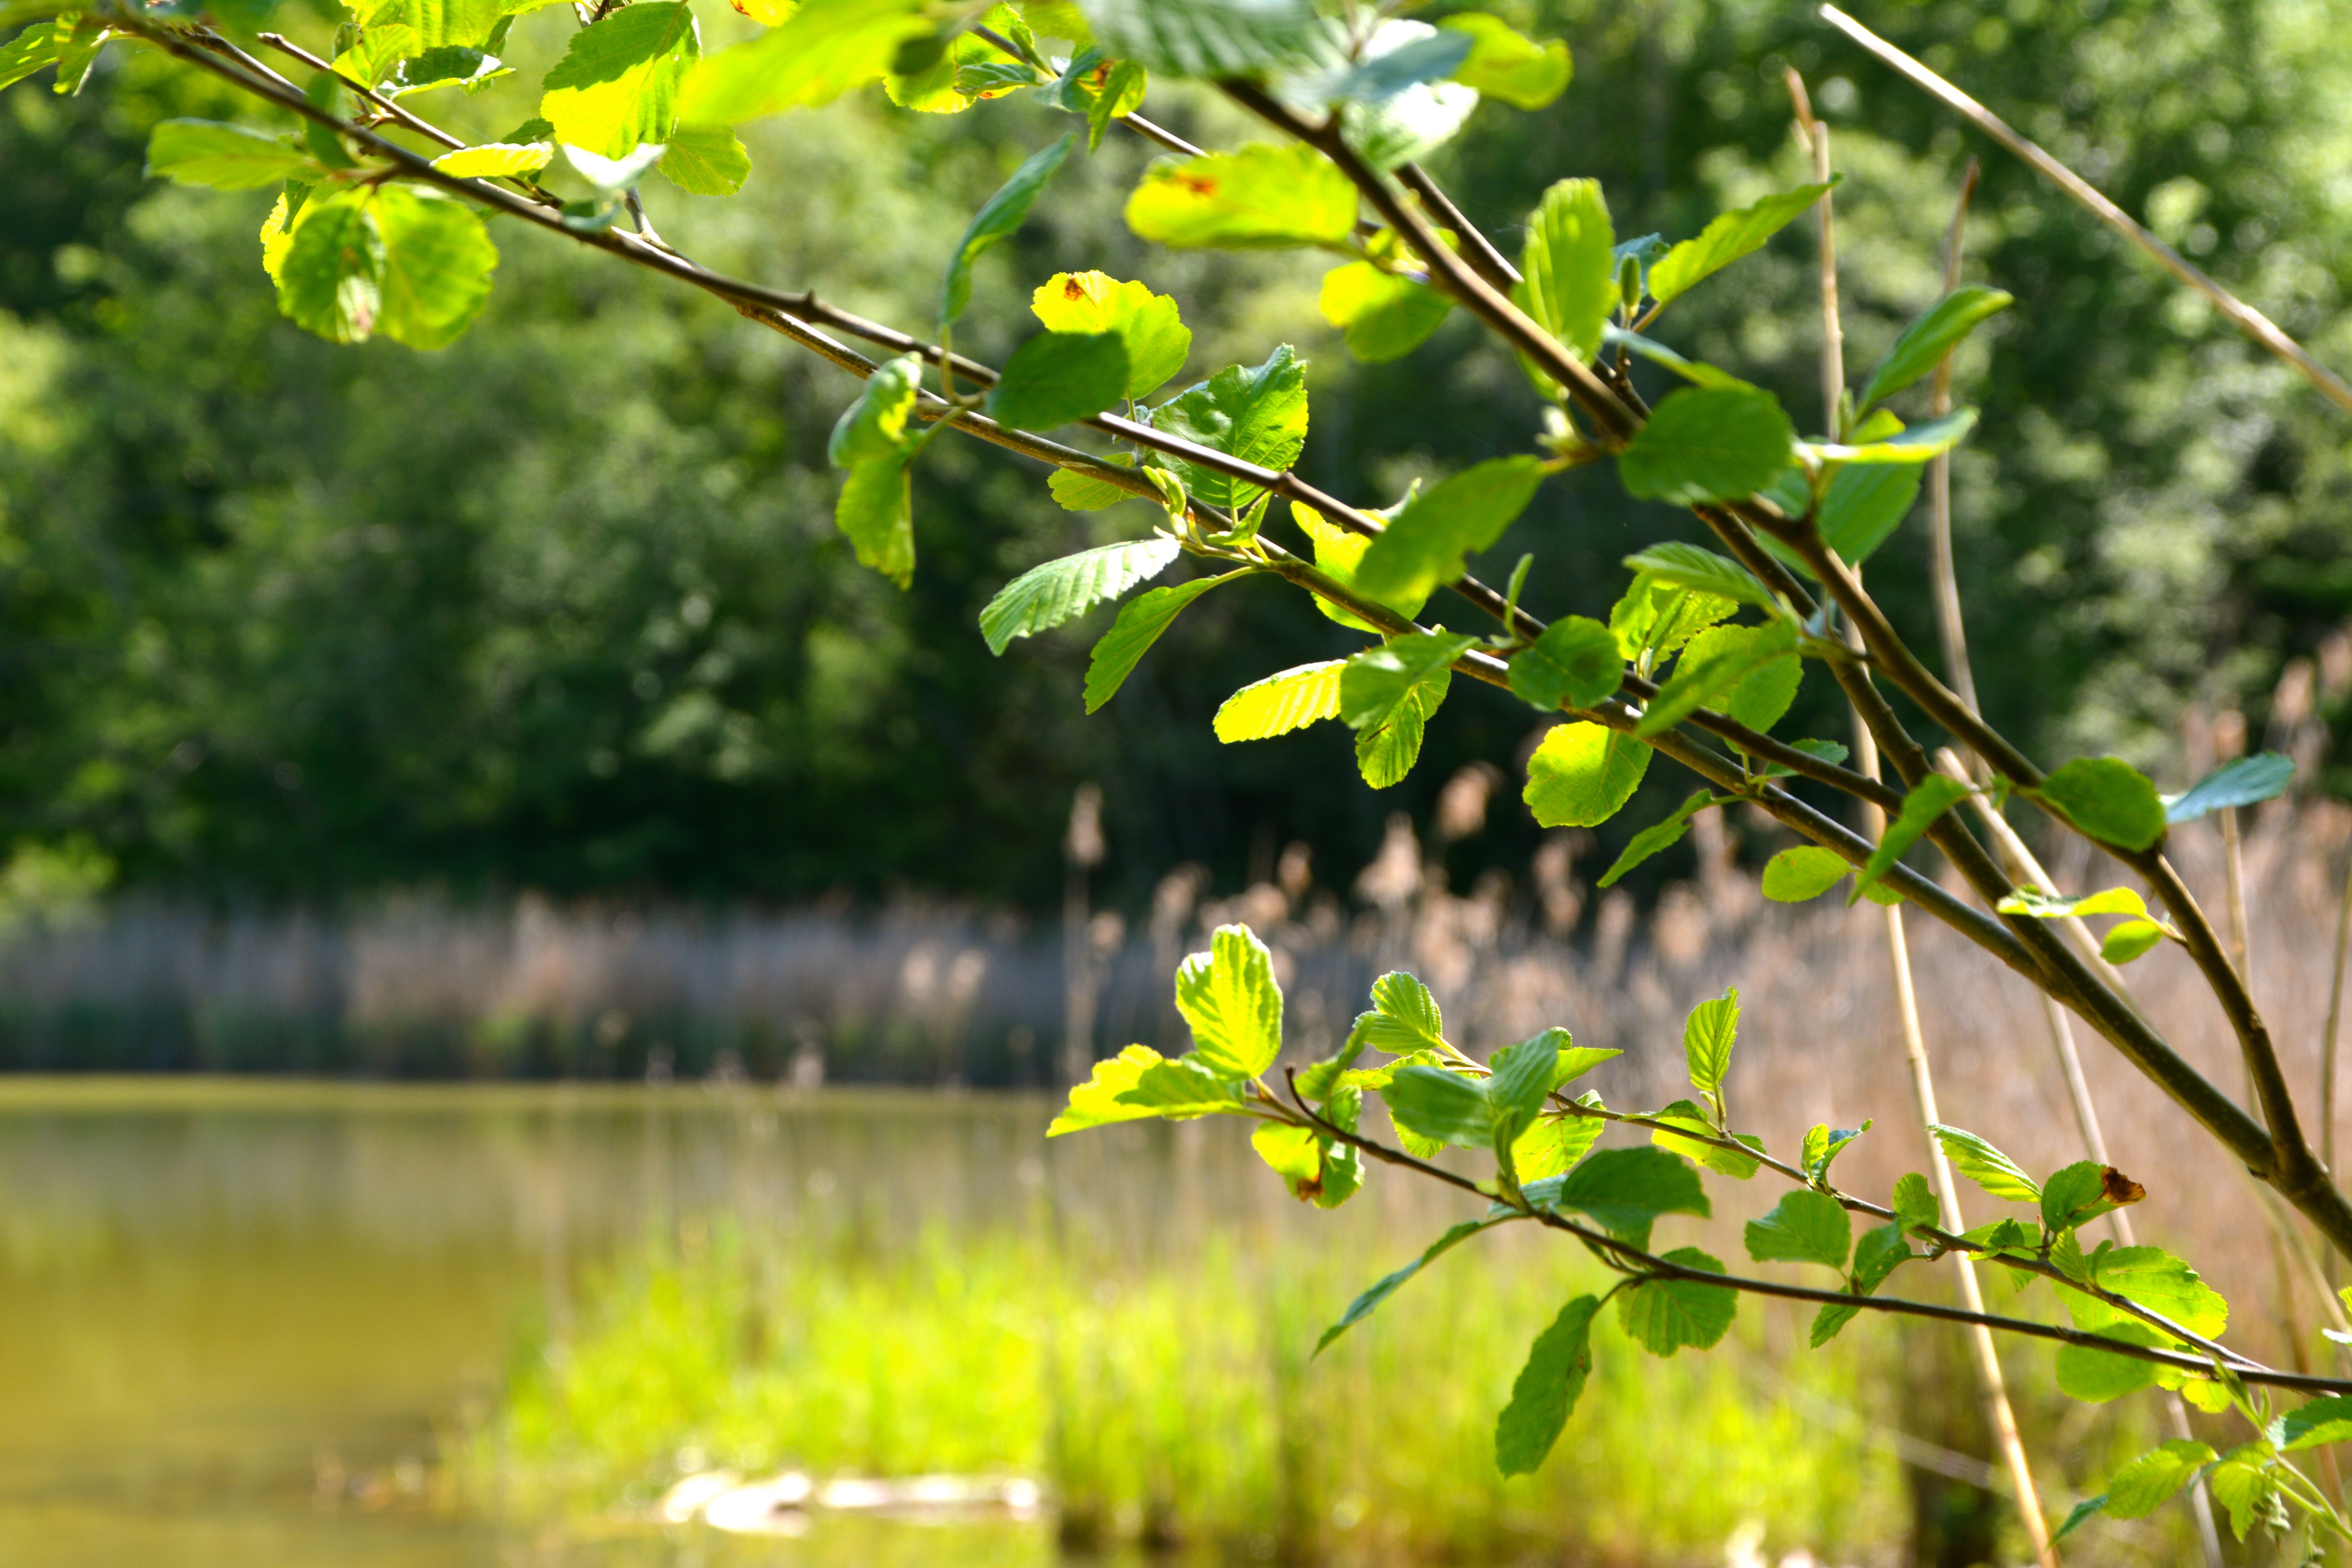
landscape, tree, water, nature, forest, branch, blossom, plant, meadow, sunlight, leaf, flower, lake, summer, food, green, produce, autumn, park, botany, flora, wildflower, shrub, woodland, flowering plant, woody plant, land plant